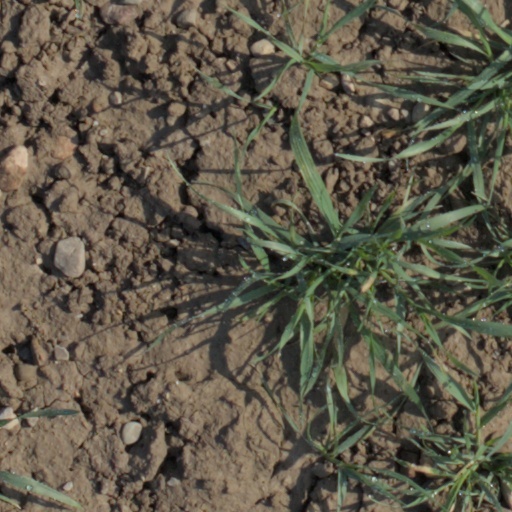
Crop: wheat